Ekaterina Feodorovna Baryatinskaya-Dolgorukova

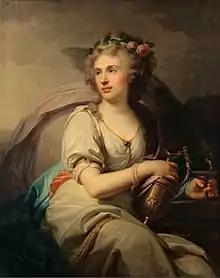
Ekaterina as Hebe

Ekaterina Feodorovna Baryatinskaya-Dolgorukova (29 October 1769 – 30 October 1849) was a Russian court official.